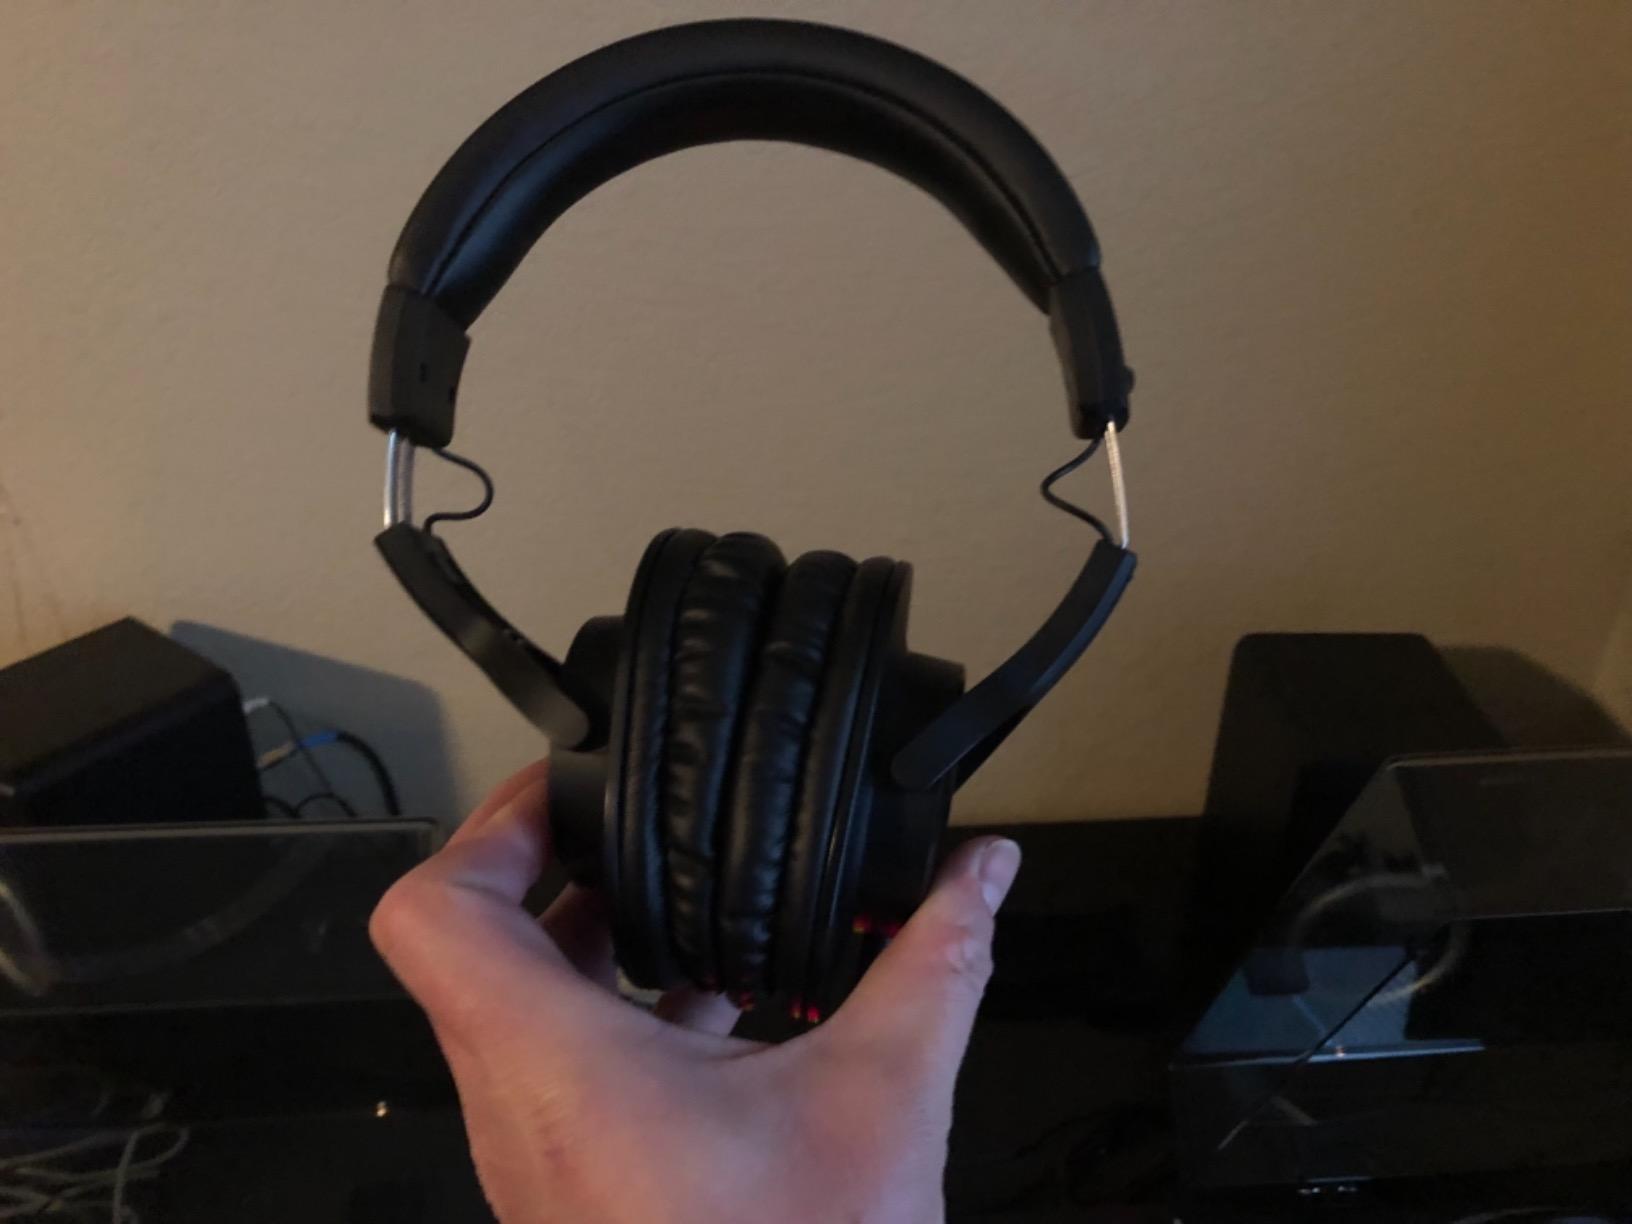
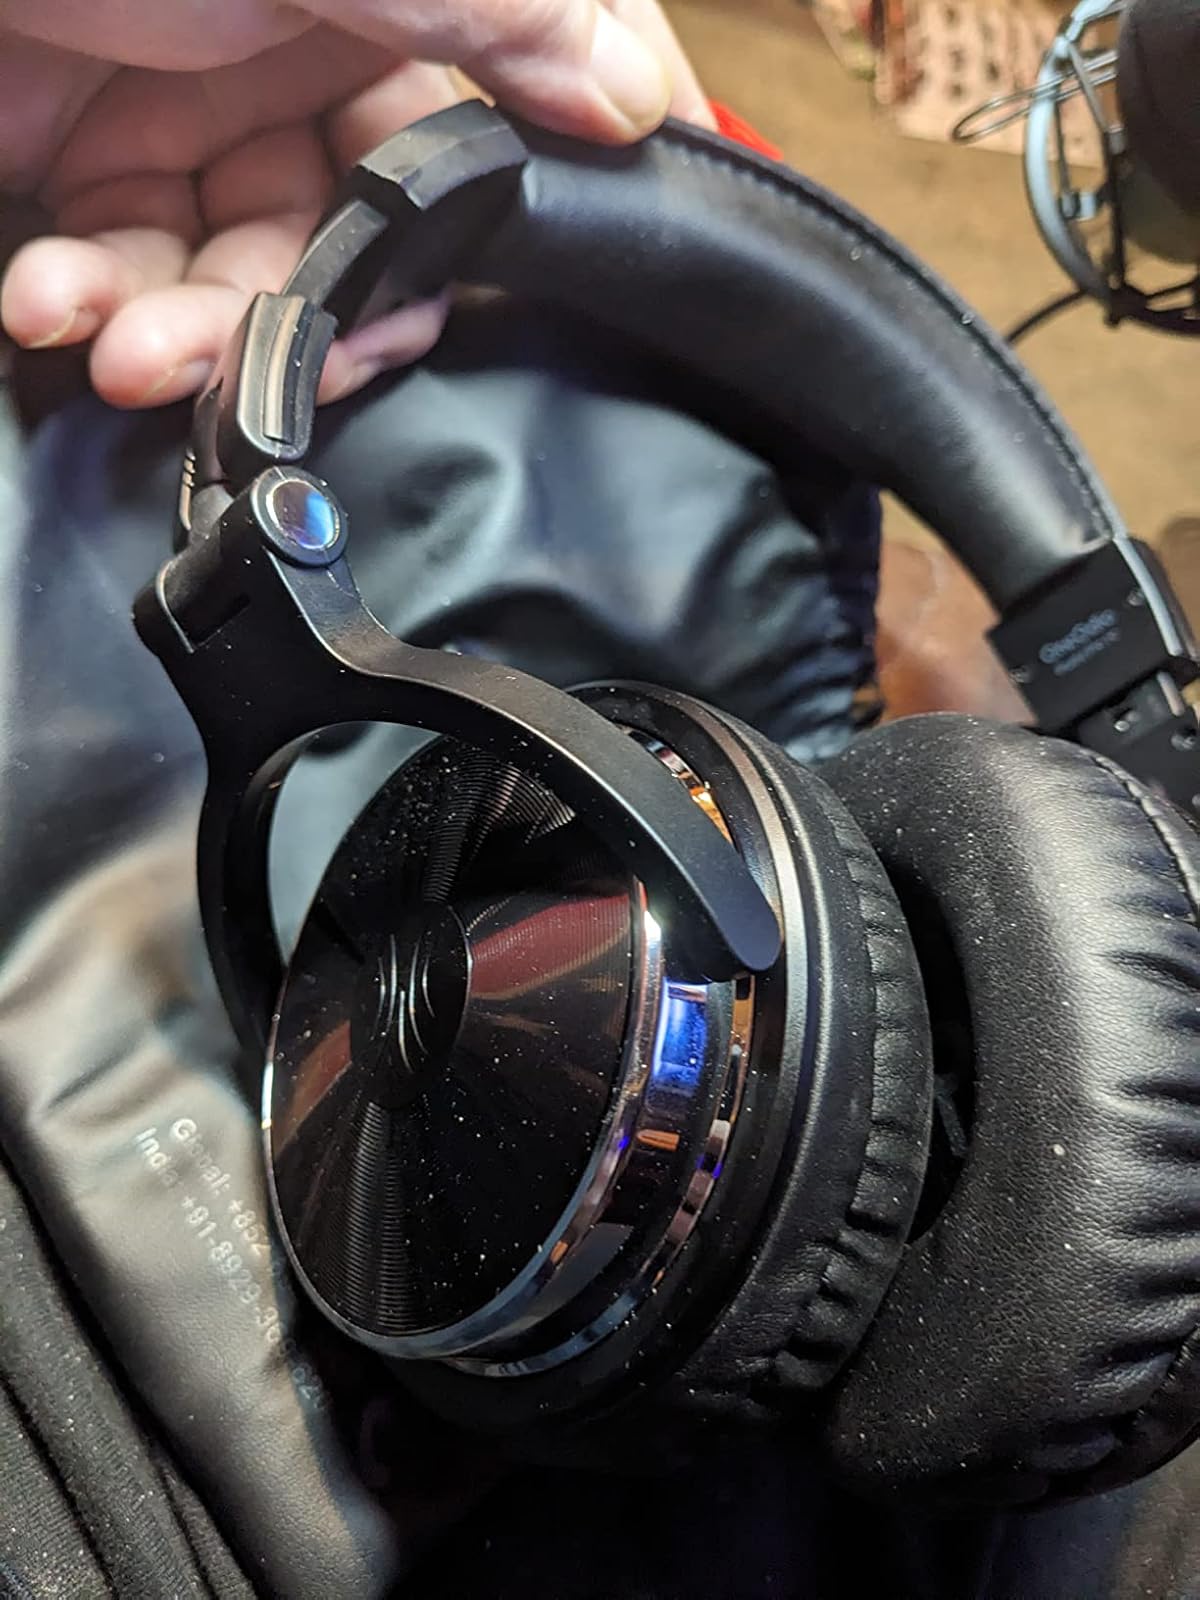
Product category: headphones
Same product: no